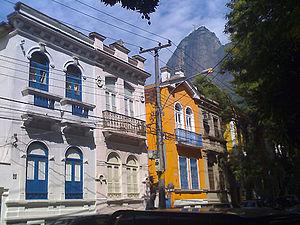
Humaitá est un quartier de la zone sud de la ville de Rio de Janeiro au Brésil. Il s'agit d'un quartier résidentiel de classe moyenne aisée, voisin des quartiers de Botafogo, Jardim Botânico et Lagoa.